Mausoleum of Ziaur Rahman

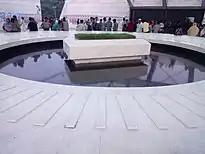
Grave of Ziaur Rahman

The center of the complex is the grave of Gen; Ziaur Rahman, the width of this tomb is 30 feet, which consist of Black And white marble stone in a circled way. Around the tomb there are four wall with engraved Arabic writings, which upholds the roof (of glass and steel) of the mausoleum.